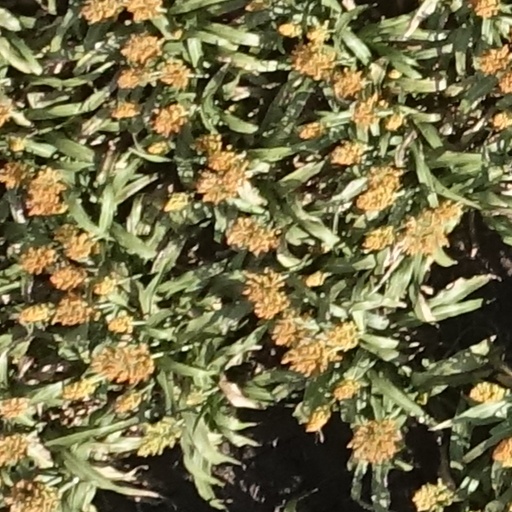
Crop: sorghum